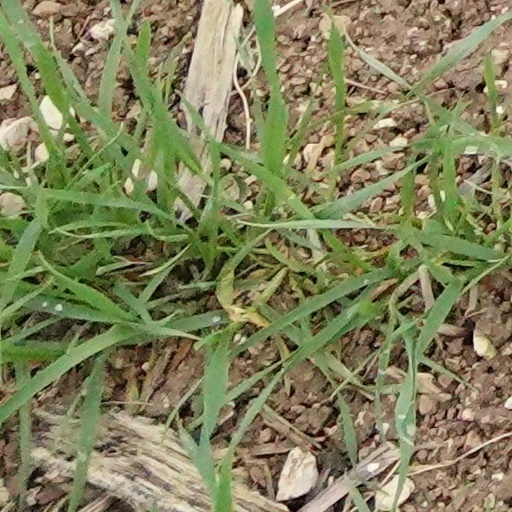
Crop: wheat